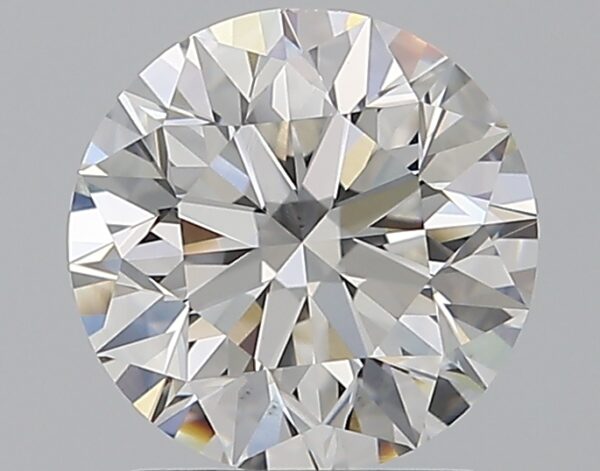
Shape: round
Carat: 1.6
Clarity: VS1
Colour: D
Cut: EX
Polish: EX
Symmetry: EX
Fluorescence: VS
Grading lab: GIA
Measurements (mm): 7.36 x 7.41 x 4.69